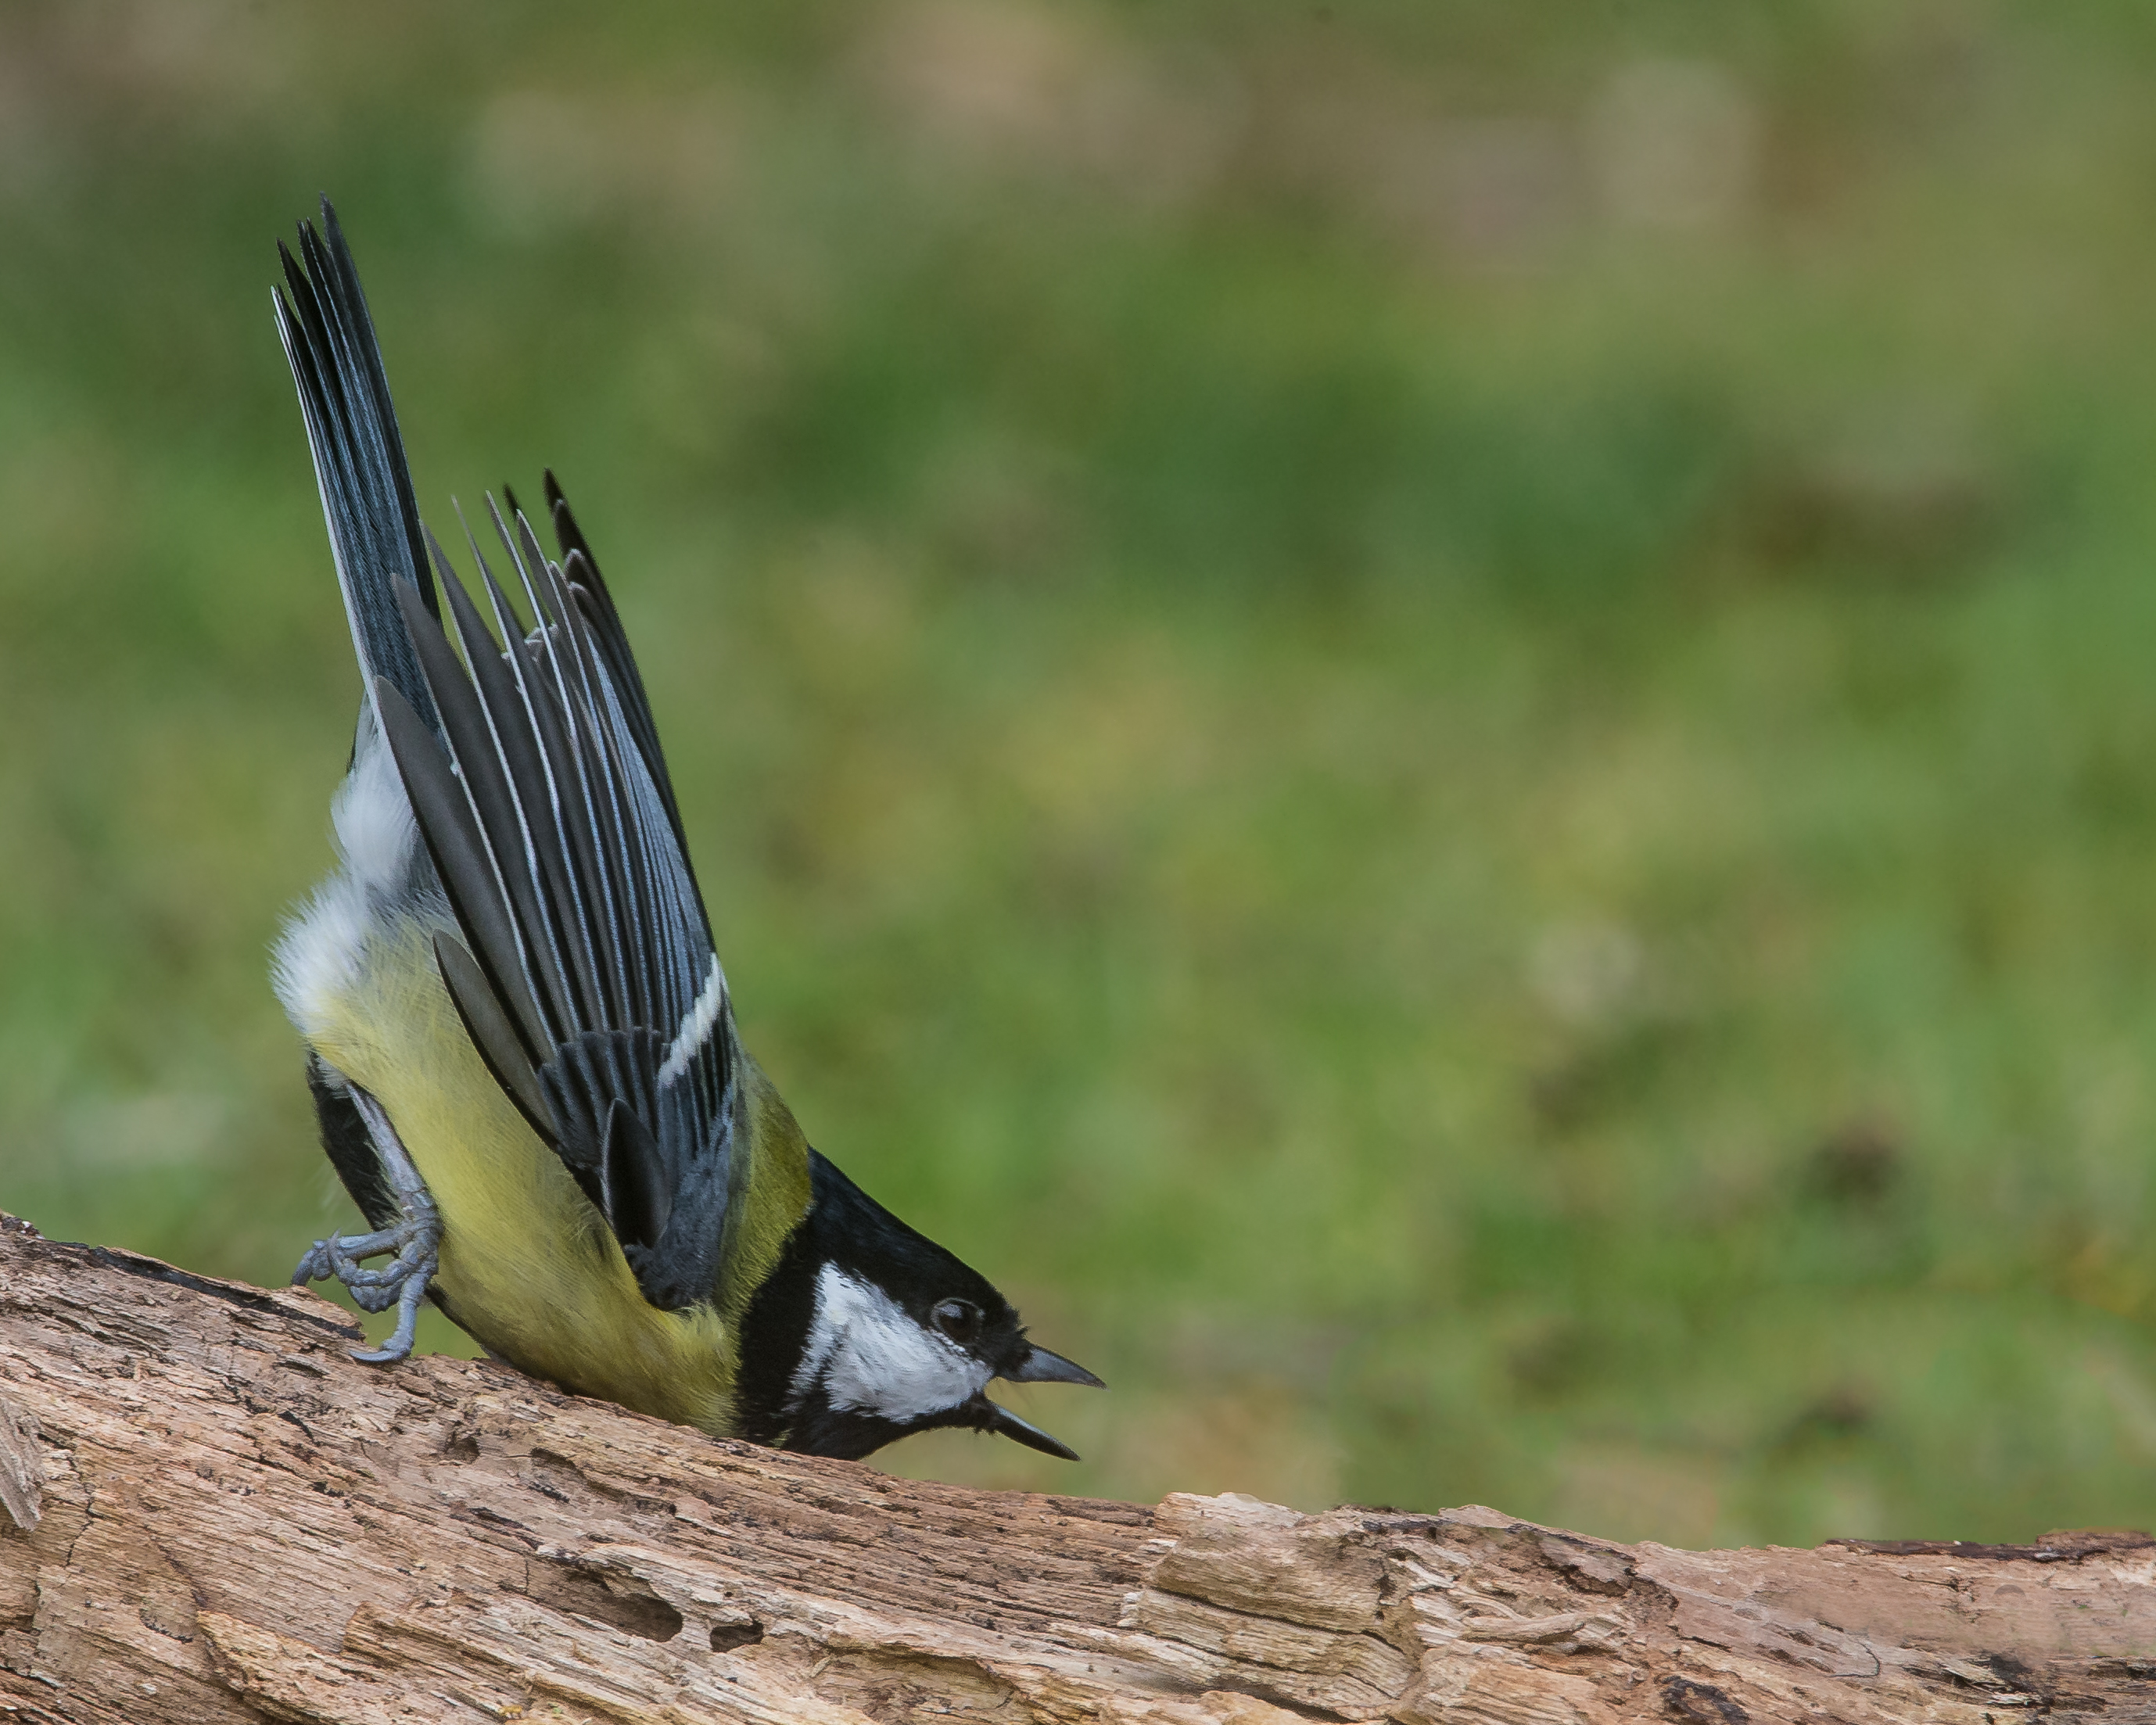
nature, branch, bird, wing, wildlife, beak, fauna, jay, vertebrate, andymorffew, morffew, naturethroughthelens, hampshire, newforest, greattit, threatdisplay, perching bird